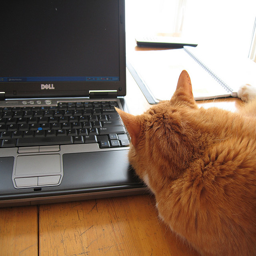
A cat naps next to a laptop computer.
Orange-brown cat with chin on Dell laptop appearing to be sleeping.
A large orange cat sleeping on top of a laptop computer.
An orange cat with its head laying on a laptop.
A large gold cat is resting on a desk with his head on a laptop.